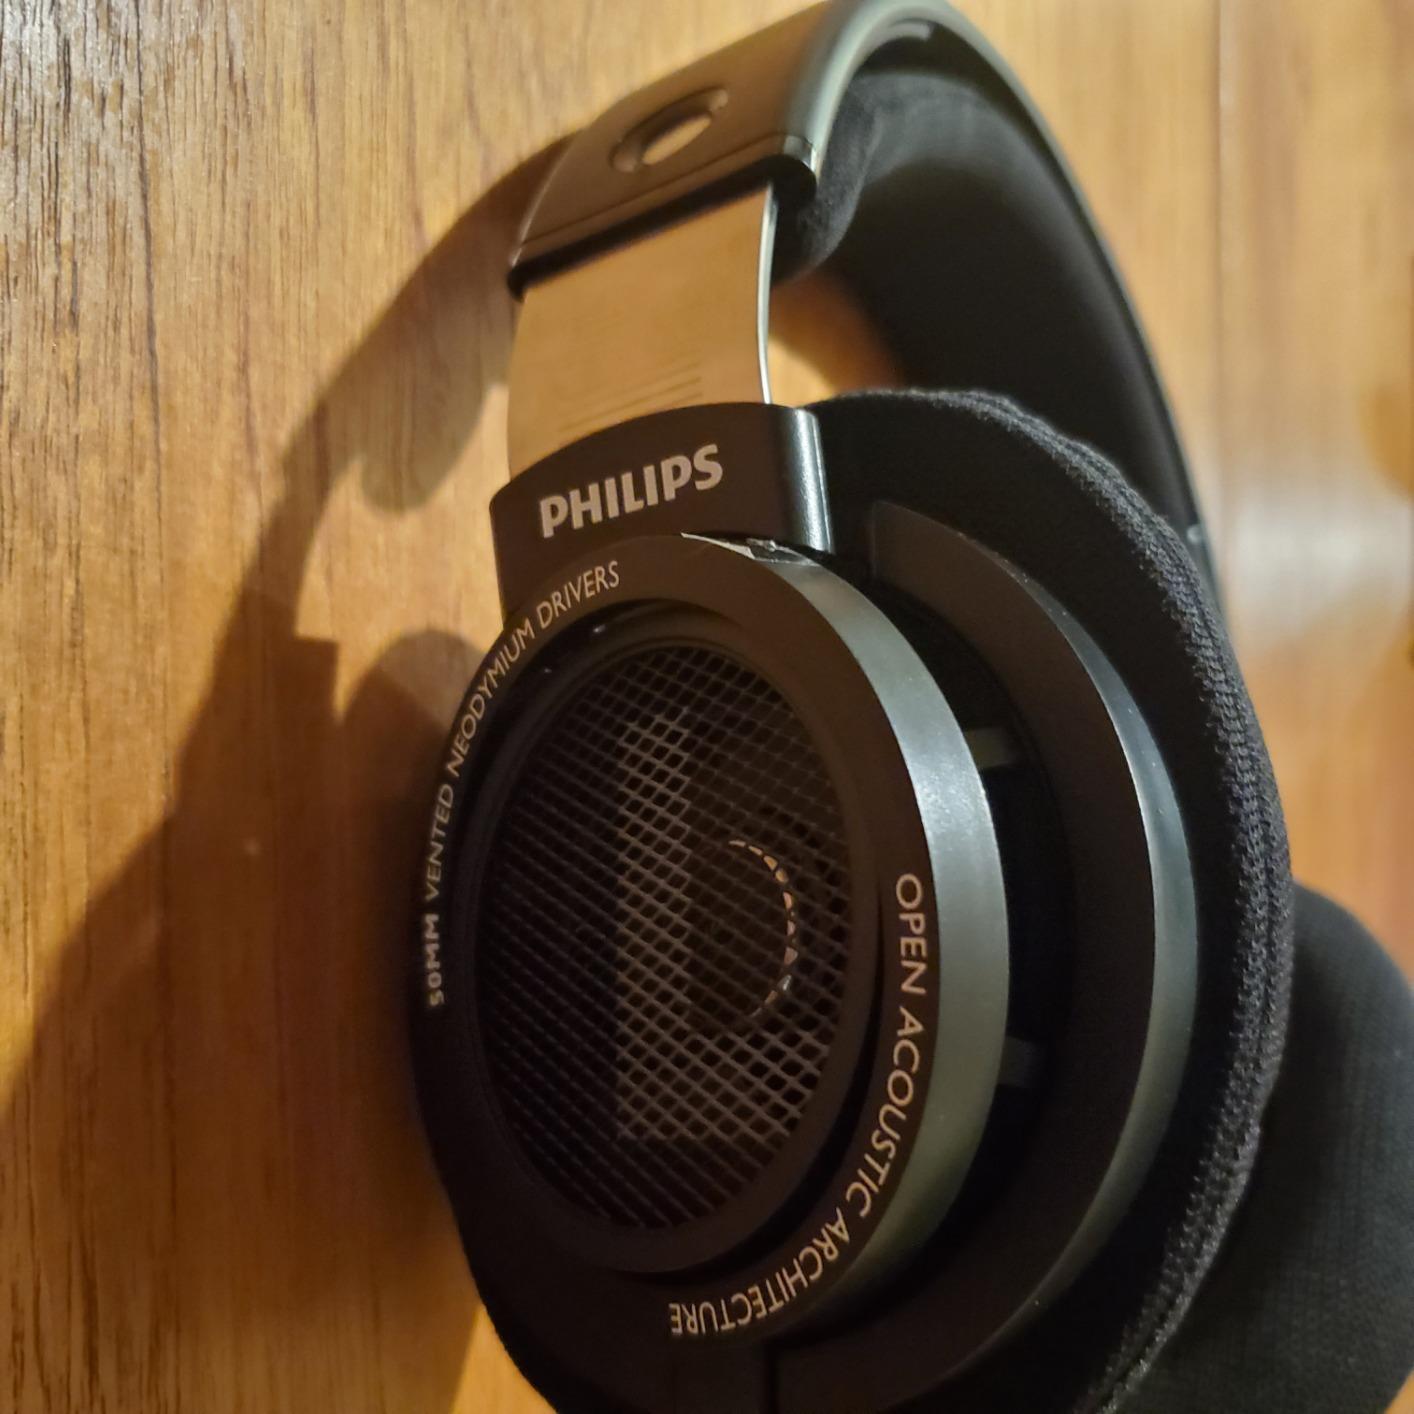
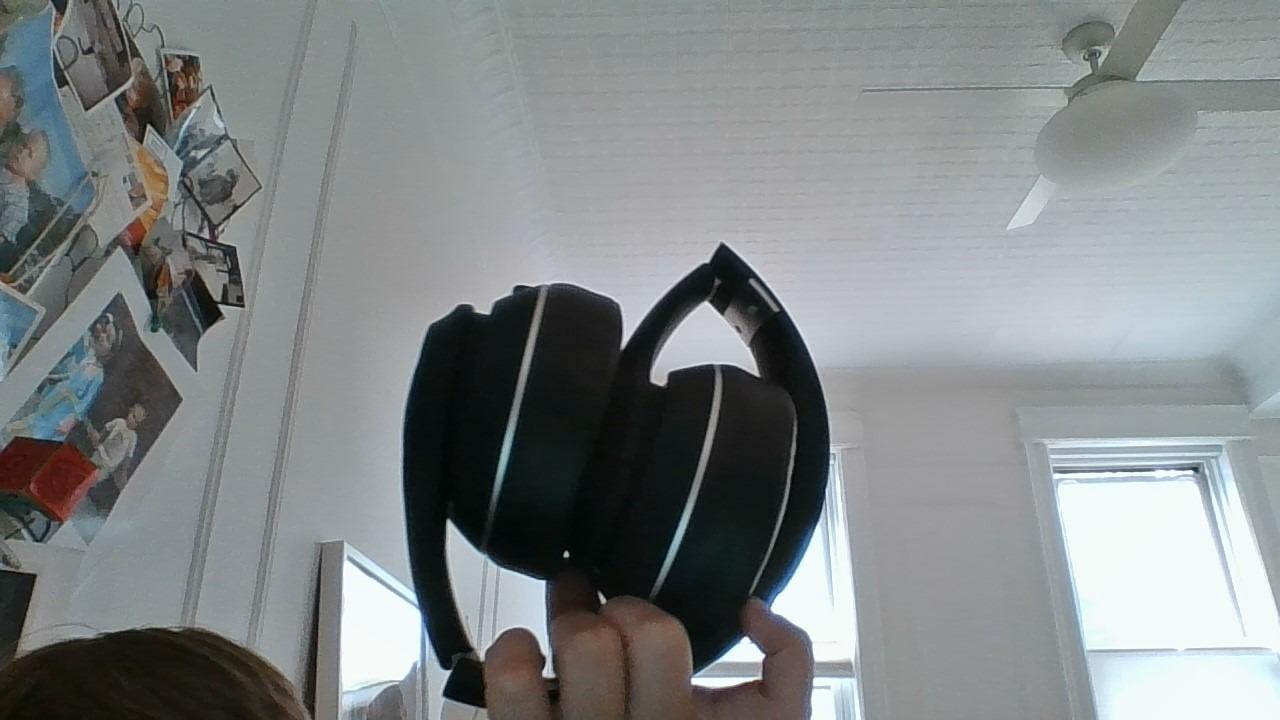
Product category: headphones
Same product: no